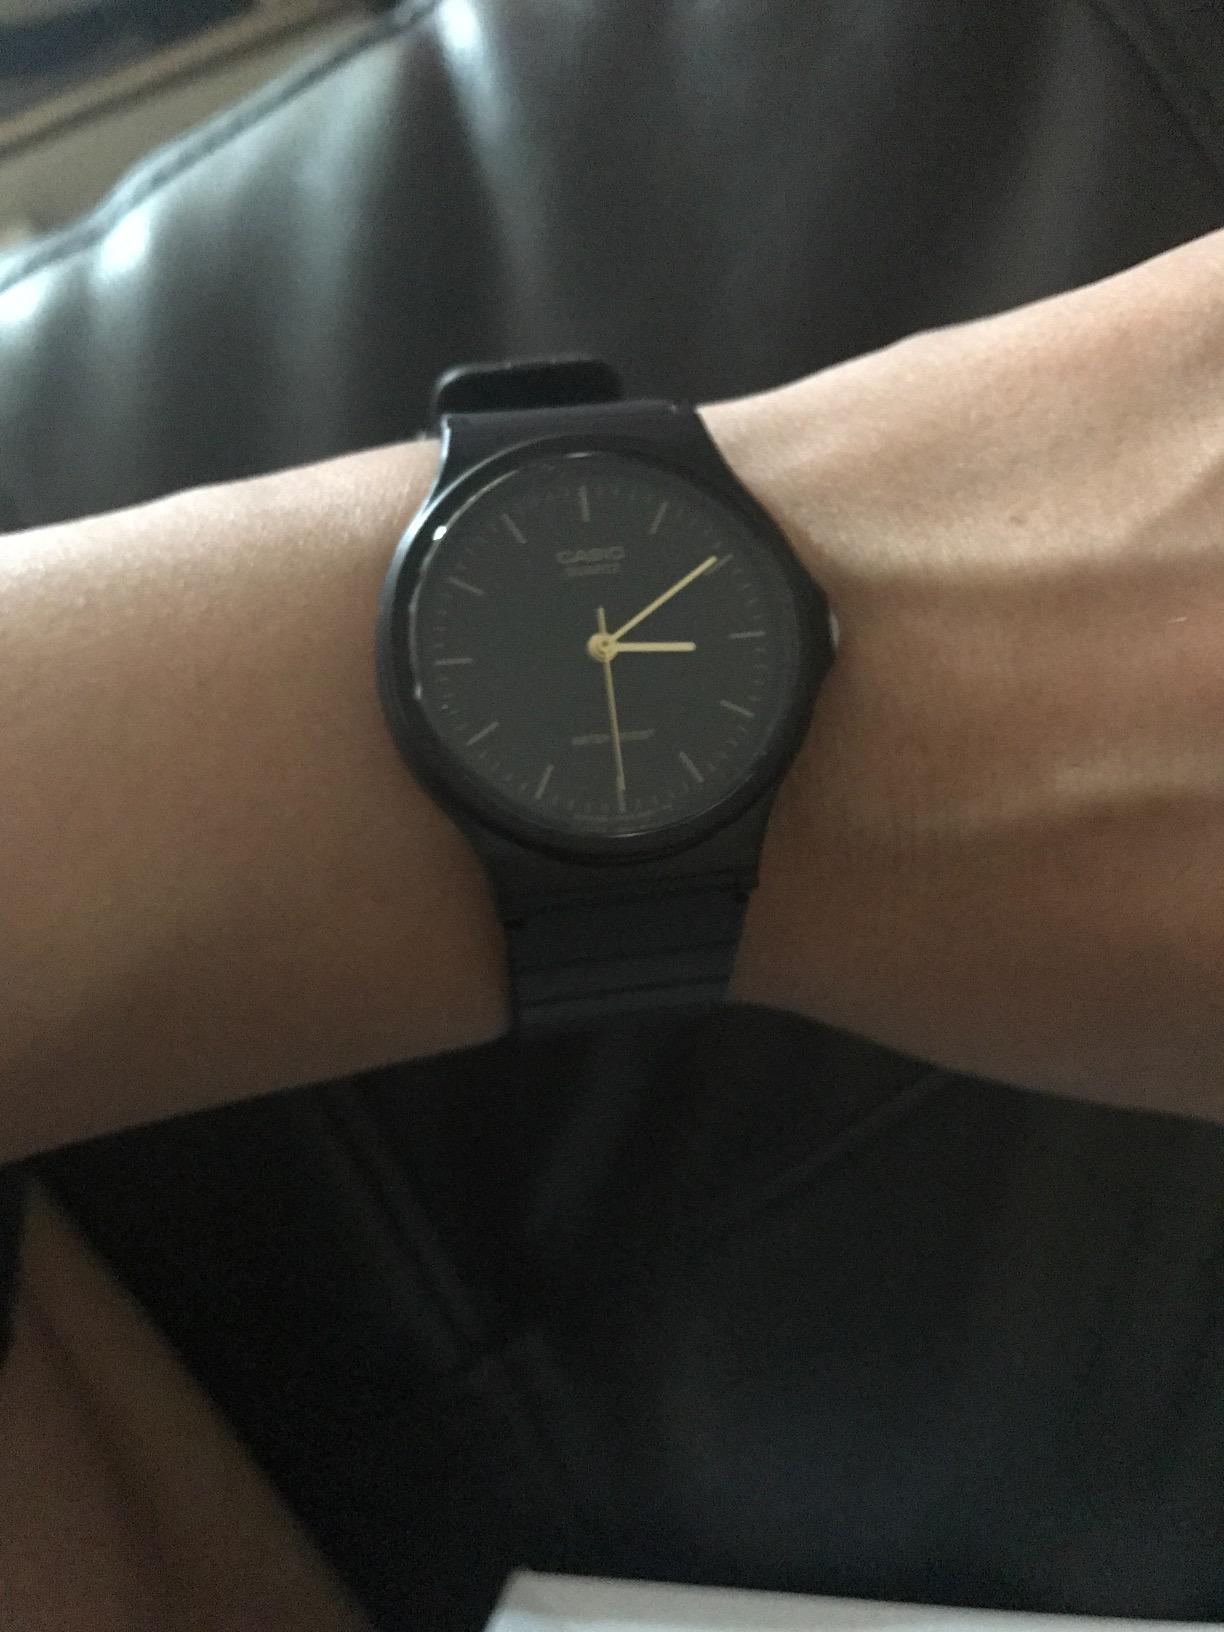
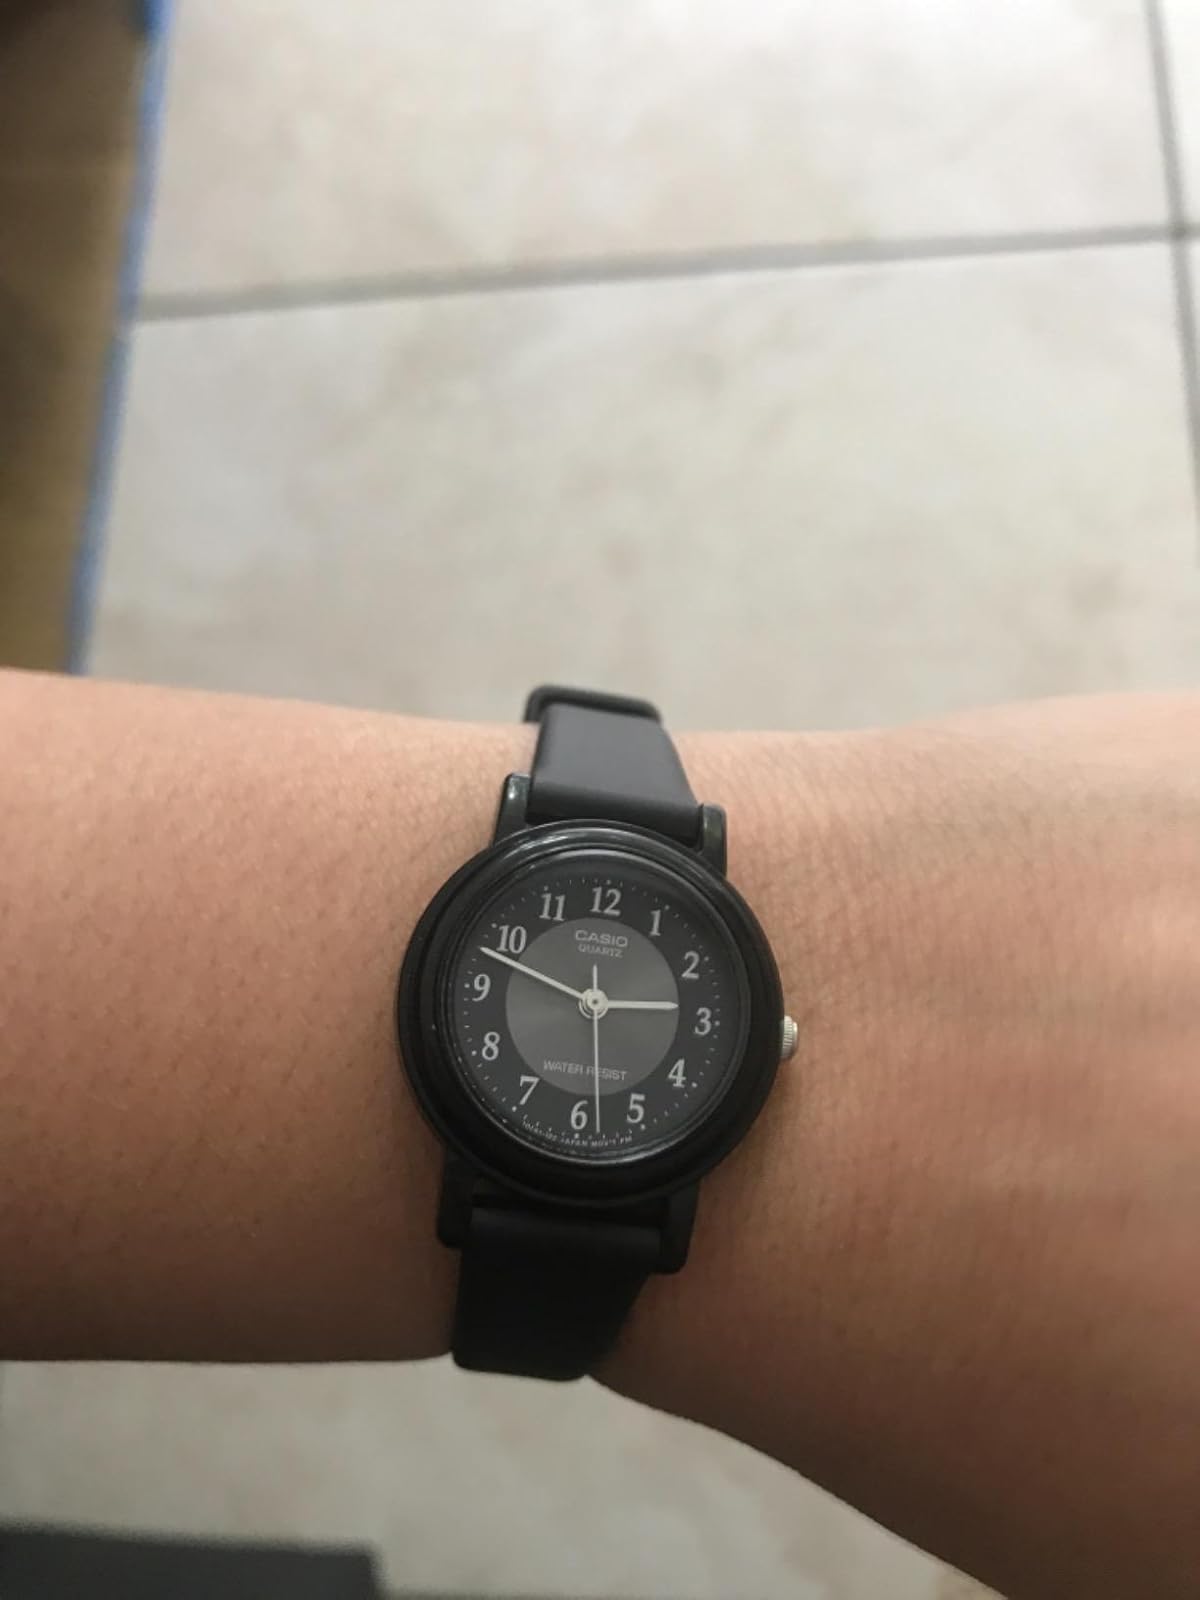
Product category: accessories_watch
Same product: no